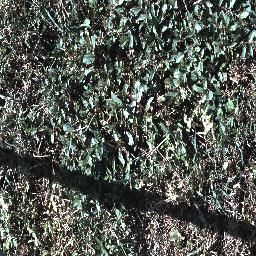
Label: chinee_apple